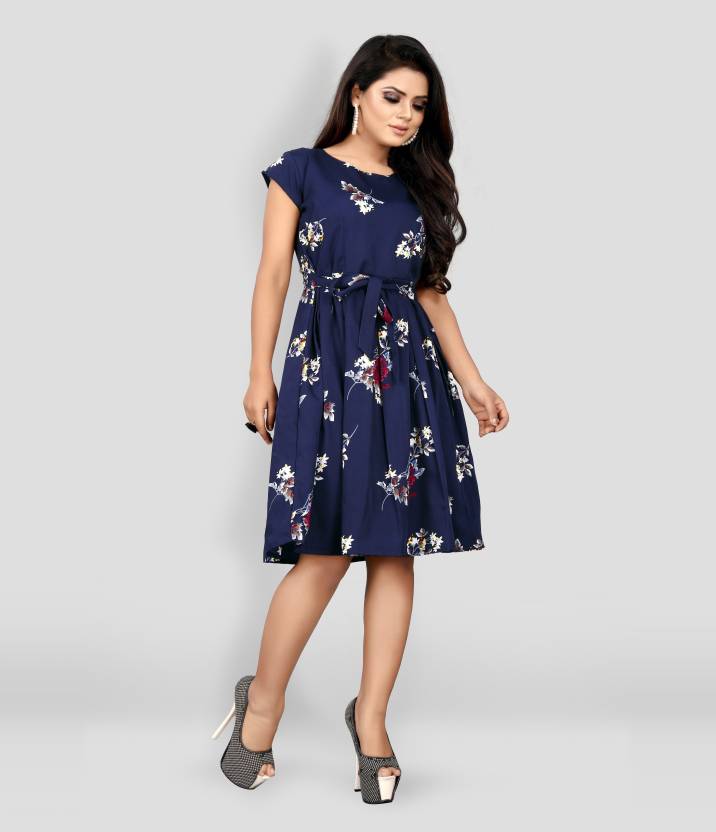
Product: Women Fit and Flare Dark Blue Dress
Price: ₹229
Colors: Dark Blue
Pattern: Striped
Description: short dreess fit and flare styles Fabric Care DRY CLEAN, MAA FAB Casual multicolured Western Dress from the house of Maa Fab is ideal for the party, evening, valentines day, birthday, DJ night, etc. The dress is made of standard Net Material which is very light weight and the inner is made from Micro material which feels very smooth on skin. The knee length dress is perfect for western look. Its has a round collar neck with design. Dress front LENTH-37 inches)
Other details: Wear this Beautiful Boat Neck Dress In Polyster Blend Fabric which makes you feel and look Gorgeous, From the House of Maa Fab. XS-34(Bust Size),S-36(Bust Size),M-38(Bust Size),L-40(Bust Size),42-(Bust Size)